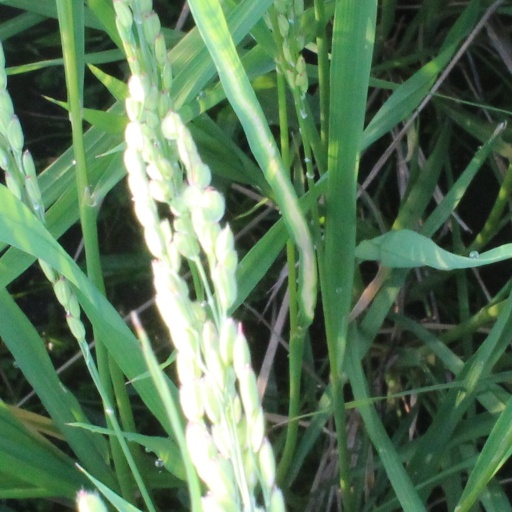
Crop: rice